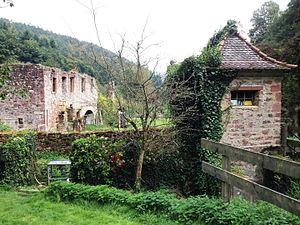
La chartreuse de Grünau est une ancienne chartreuse allemande dont il ne reste que quelques vestiges. Elle se trouve à Schollbrunn en Bavière. C'est la première chartreuse à avoir été fondée en Franconie.